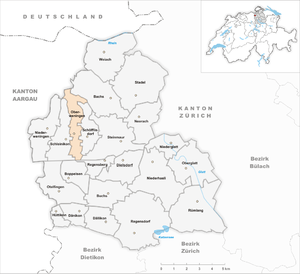
Oberweningen est une commune suisse du canton de Zurich, située dans le district de Dielsdorf.